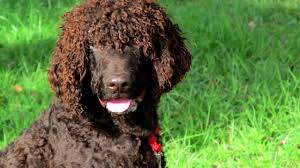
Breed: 219-n000066-Irish_water_spaniel